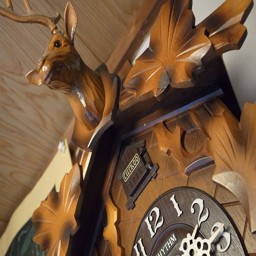
A wooden clock with the shape of a deer head.
A cuckoo clock made of carved wood with a deer head on the top of the clock.
A wooden cuckoo  clock with a deer head on top.
A clock is decorated with a deer head that's missing an antler.
A wooden clock with a carving of a deer and leaves on it.